Great bustard

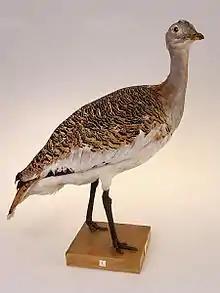
Mounted specimen of a female, with somewhat more muted tones and a more slender, smaller build than the adult male

The great bustard is also arguably the most sexual dimorphic extant bird species, in terms of the size difference between males and females. Adult male great bustards measured in Spain weighed on average 2.48 times more than females. Going on mass, the only known bird with a higher dimorphism is the green peafowl ("Pavo muticus") as the males are apparently near four times as heavy as females. The female is about a third smaller in linear dimensions, typically measuring in height, about in length and across the wings. Overall, the female's weight can range from . Like male weights, females weights are quite variable as reported: in Germany, females had a mean weight of , in Spain, females had a mean weight of and in Russia, females reportedly had a median weight of . The latter figure indicates that eastern birds (presumably "O. t. dybowskii") are considerably less sexually dimorphic in body mass than in other populations. Perhaps because of this physical sexual dimorphism, there is a skewed sex ratio of about 1.5:1 female to male.